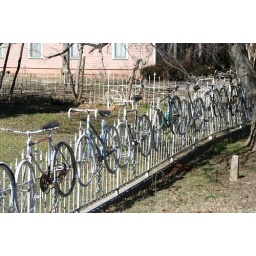
There were a bunch of bikes tethered to a fence in Salado, TX.